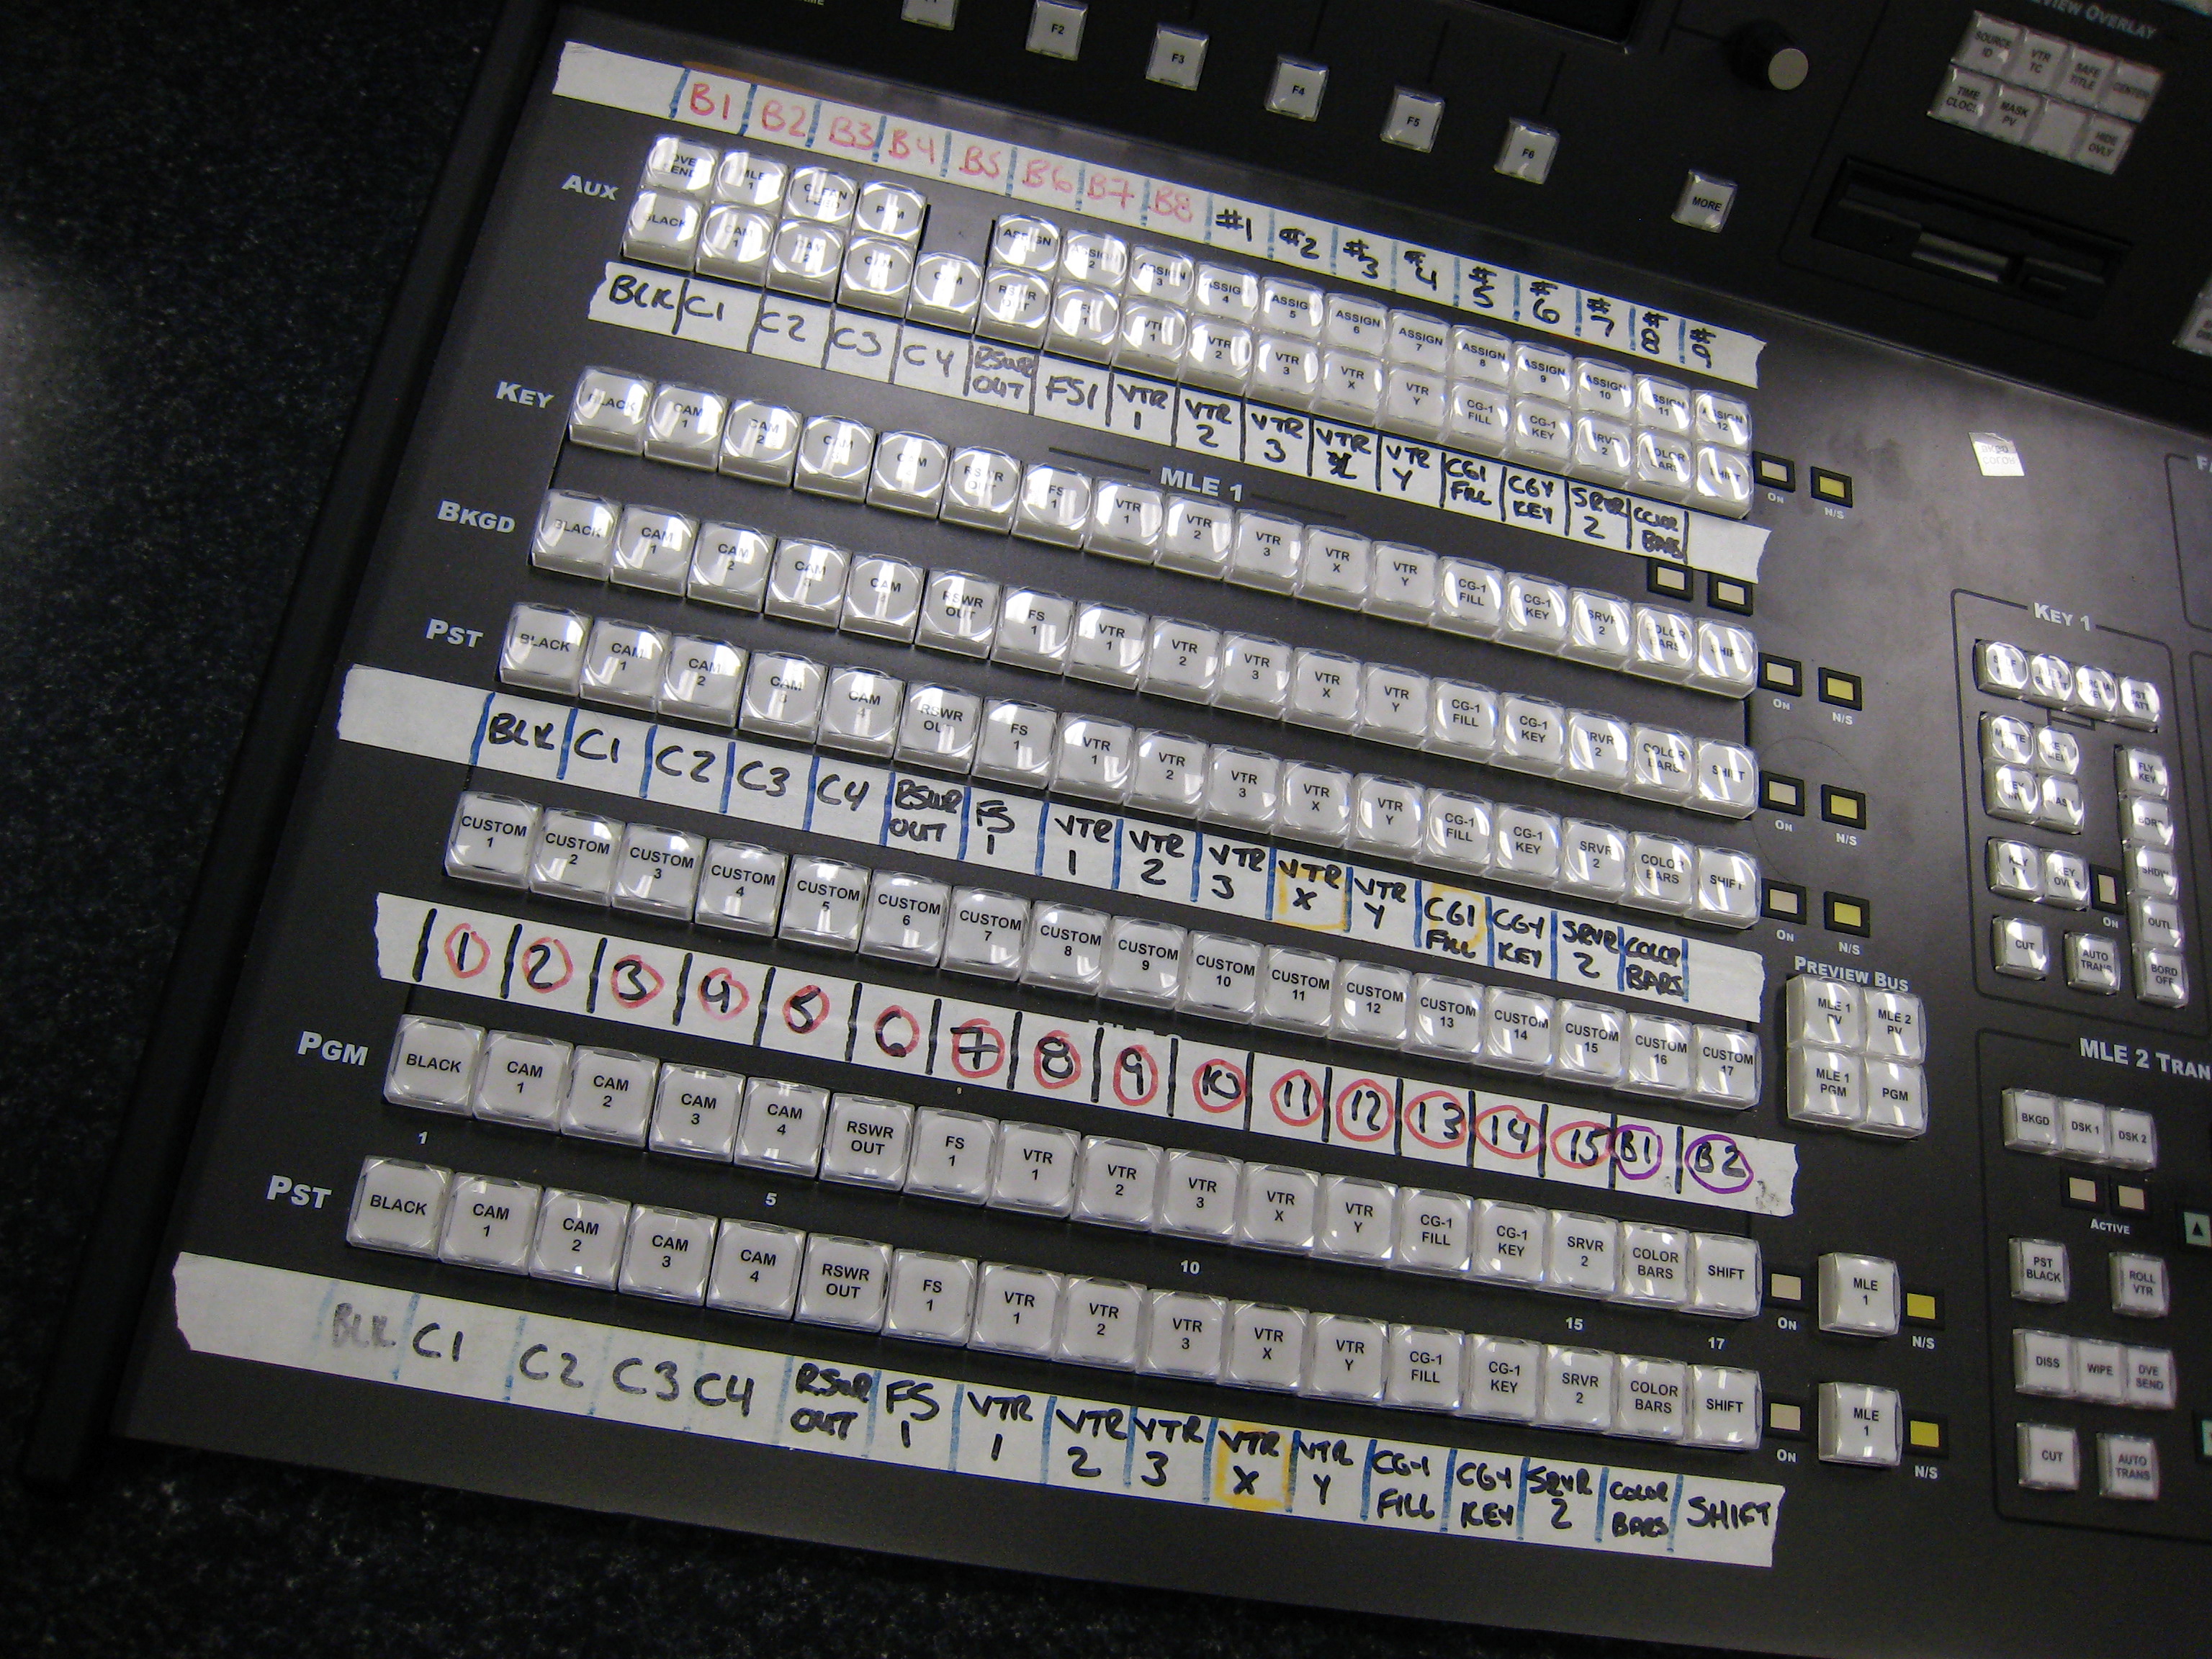
technology, studio, audio, multimedia, umbc, synthesizer, audio equipment, electronic device, personal computer hardware, electronic instrument, mixing console